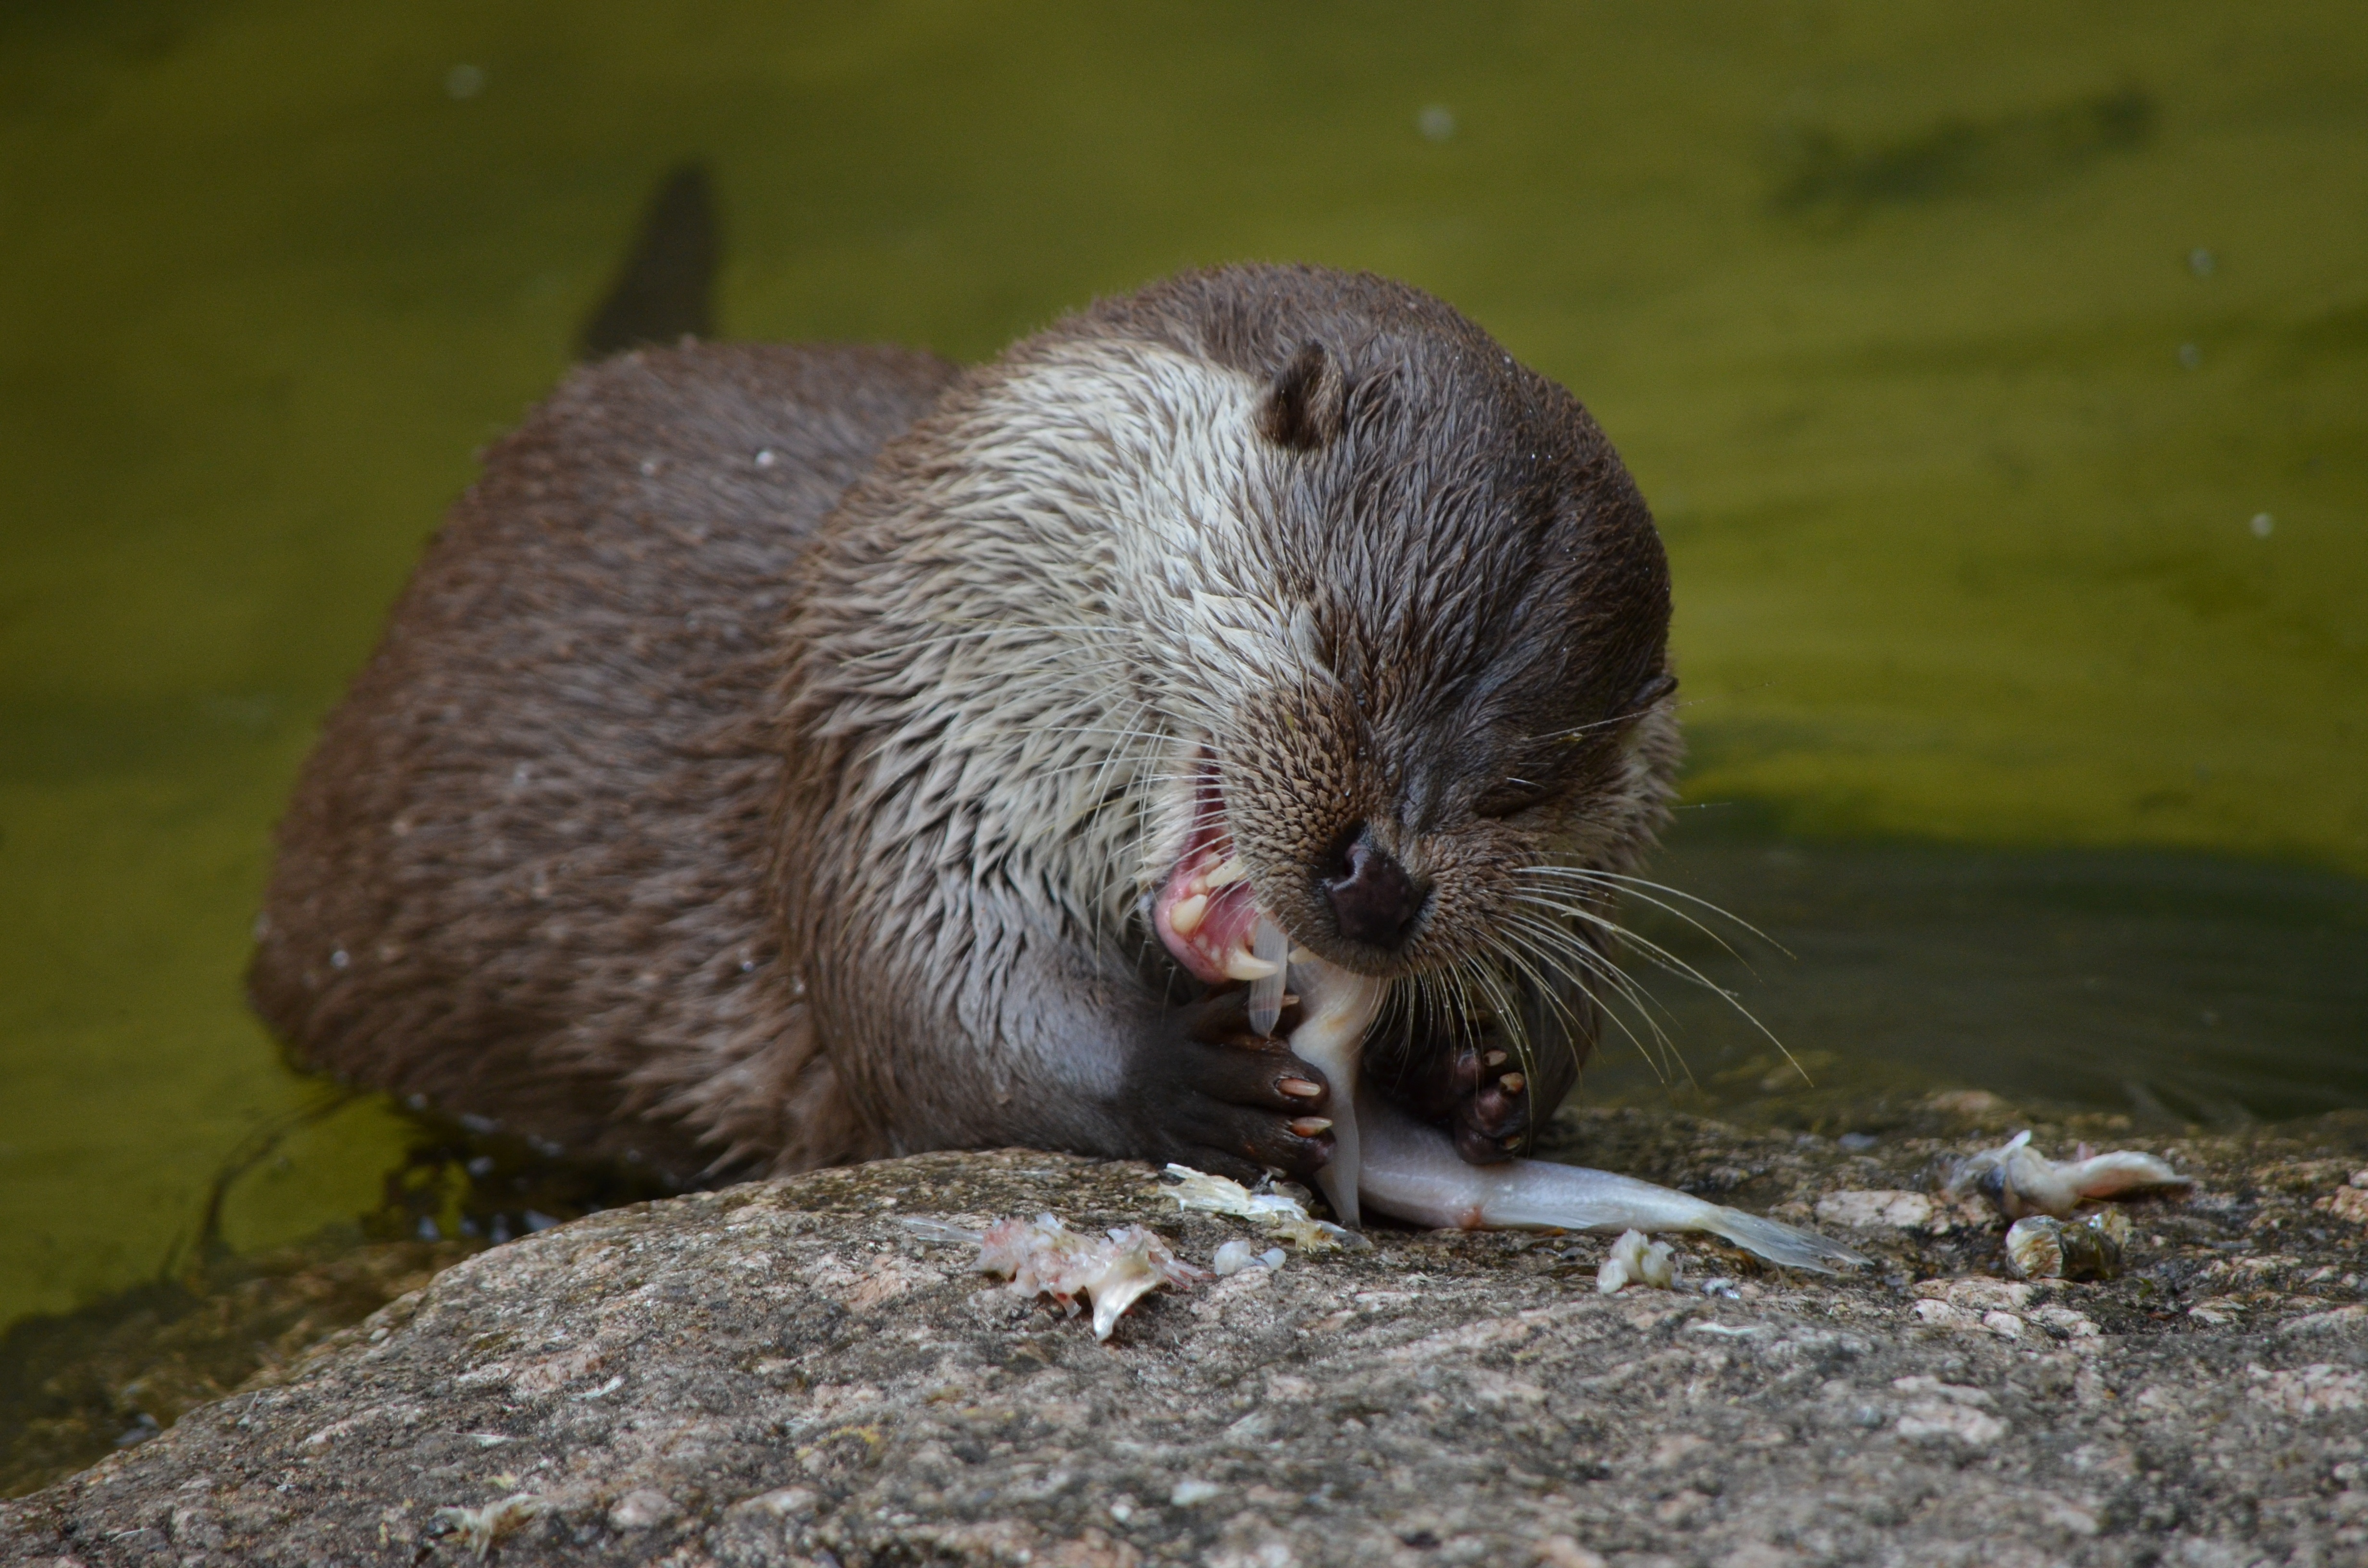
wildlife, zoo, mammal, eat, fauna, feeding, whiskers, vertebrate, otter, mink, mustelidae